Co-occurrence network

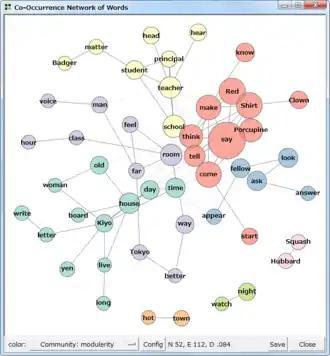
A co-occurrence network created with KH Coder

Co-occurrence network, sometimes referred to as a semantic network, is a method to analyze text that includes a graphic visualization of potential relationships between people, organizations, concepts, biological organisms like bacteria or other entities represented within written material. The generation and visualization of co-occurrence networks has become practical with the advent of electronically stored text compliant to text mining.